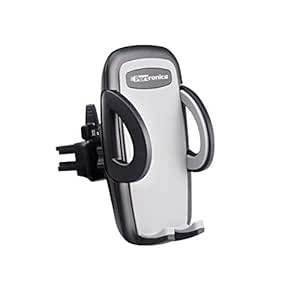
Portronics CLAMP X Car-Vent Mobile Holder 360 Degree Rotational(Black)
Category: Electronics
Price: 599 (list price: 999)
Rating: 4.0 (18,654 ratings)
About this product: CLAMP X: a patented Universal mobile Holder with cradle to hold any Smartphone up to 6 inches in the car AC Air Vent|ALL WEATHER :It is designed to with stand extreme weather conditions, hot or cold, Designed to secure your phone on smooth and bumpy roads|EASY TO USE: Simply press the button on the back to open the sides of the mount to fit your size phone|DESIGNED FOR DRIVING SAFETY: Now you can drive safely while viewing directions on the Google Map or can talk on speaker phone|FLEXIBLE YET STABLE: Enjoy the convenience of 360 Degree Rotation of your device to suit the view you want.|6-Months Manufacturing Warranty